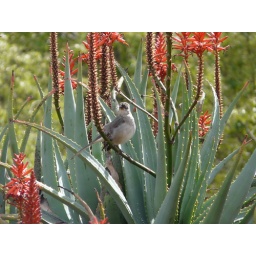
The orange stain around the beak is pollen from the aloe he's sitting on.